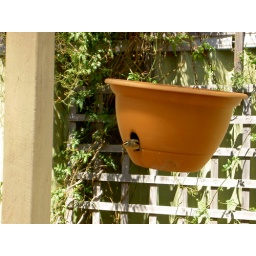
bird in pot